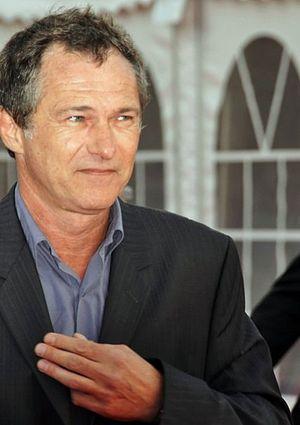
Bruno Wolkowitch au festival de Deauville
Le Festival du cinéma américain de Deauville 2002, la 28ᵉ édition du festival, s'est déroulé du 30 août au 8 septembre 2002.
Cet article présente les épisodes de la première saison de la série télévisée Accusé.
Bruno Wolkowitch est un acteur français né le 10 mai 1961 à Paris, dans le 11ᵉ arrondissement.